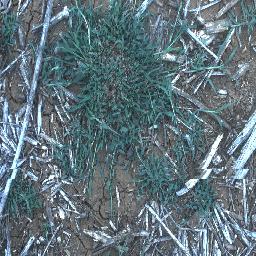
Label: negative